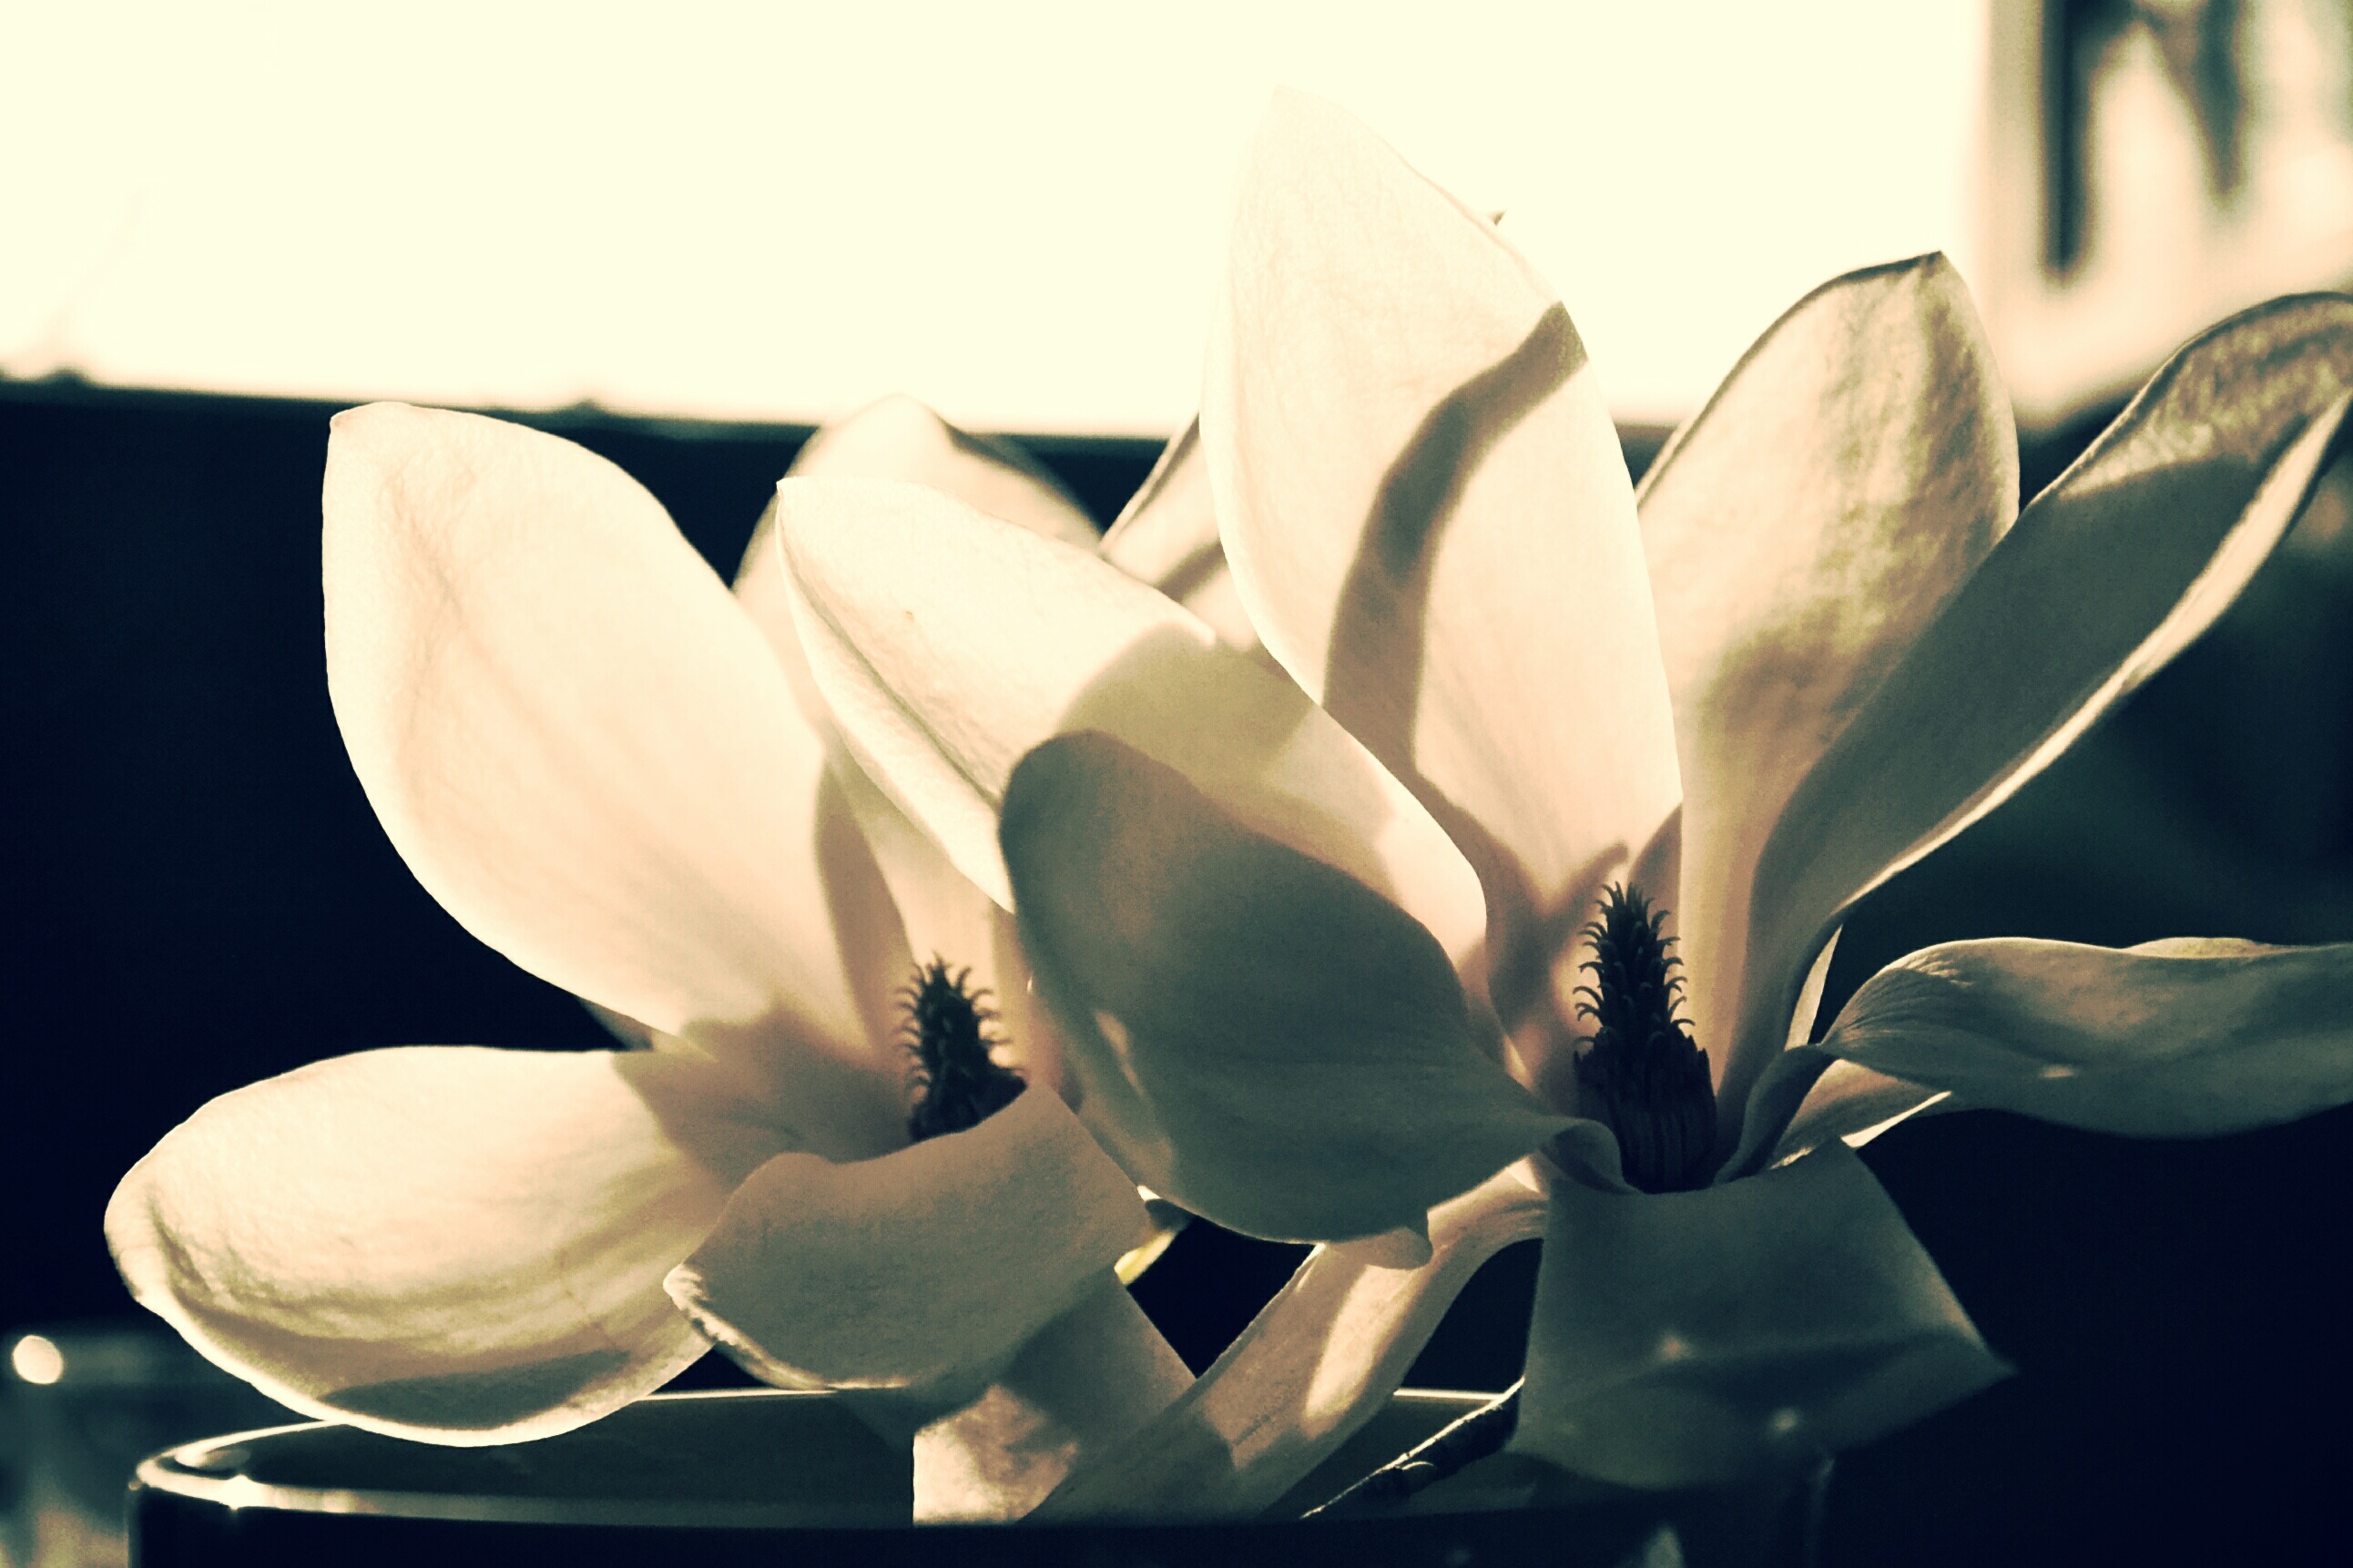
nature, blossom, plant, white, photography, flower, petal, color, botany, flora, flowers, close up, macro photography, flowering plant, land plant